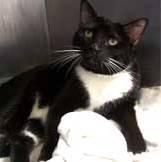
cat